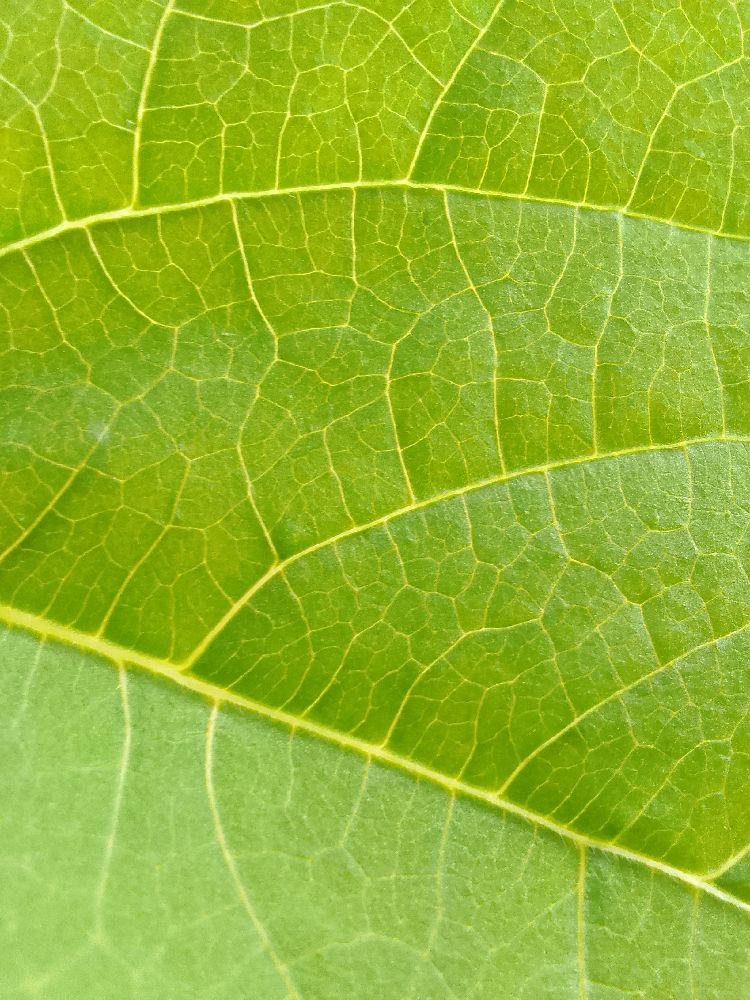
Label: healthy